Boot Camp Clik

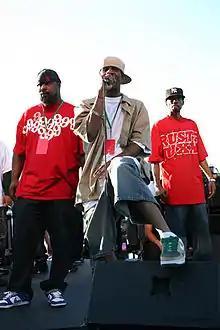
Heltah Skeltah (Ruck (left) and Rock (center))

Following the release of "Dah Shinin", Camp leader Buckshot and business partner Dru Ha founded Duck Down Records after leaving Nervous Records due to unpaid royalties, and signed both Heltah Skeltah and O.G.C. to the label. In mid-1995, the entire Clik (labeled as "Black Moon & Smif-N-Wessun") appeared on the Gold-certified soundtrack to the film "New Jersey Drive", with the song "Headz Ain't Redee". In late 1995, Heltah Skeltah and O.G.C. teamed up to form The Fab 5, and released their debut single "Blah" b/w "Leflaur Leflah Eshkoshka". The B-Side, "Leflah", became a surprise hit, peaking at #75 on the Hot 100, making it the most successful single released by any Boot Camp member or affiliate. The two groups split up for separate releases in 1996. Heltah Skeltah was the first to release an album, with "Nocturnal" dropping in June 1996. This was the first Camp-related album not to be produced entirely by Da Beatminerz. Evil Dee and Mr. Walt produced three tracks, while Beatminer-affiliate Baby Paul produced five tracks. Other producers involved in the project include Lord Jamar (of Brand Nubian), Shaleek, Shawn J. Period, Supreme (of the Representativz), and E-Swift (of Tha Alkaholiks). Like "Enta Da Stage" and "Dah Shinin", "Nocturnal" was widely acclaimed, and has become a classic of underground hip hop. Along with "Leflah", the album featured a pair of minorly successful singles, the dark, harp-led "Operation Lock Down", and the introspective concept track "Therapy". "Nocturnal" also featured the debut from Camp affiliates Representativz and Illa Noyz, as well as appearances from O.G.C., Buckshot and Vinia Mojica.